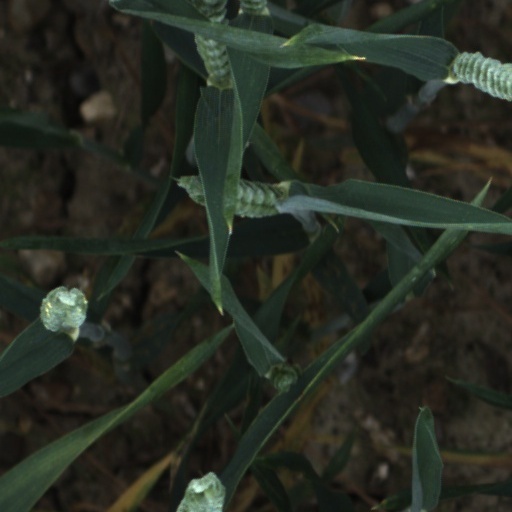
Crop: wheat